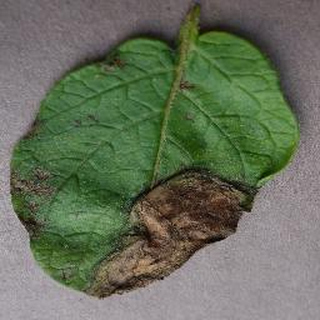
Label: potato_late_blight